Moto Morini

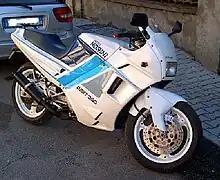
Moto Morini Dart

The early 1980s did not go as well for Moto Morini, with labour disputes and diminishing sales. On 18 February 1987 Gabriella Morini sold the firm to the Castiglioni firm, Cagiva. Despite their assurances that Moto Morini was important to them, the company was allowed to decline.